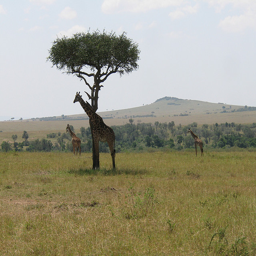
Three giraffes standing in a dry grassy field.
A giraffe stands next to a tall tree on a savanna.
A bunch of giraffes that are standing in the grass.
Giraffe standing underneath a high tree, absorbing shade
A giraffe is standing next to a tree as other giraffes are walking behind them.